Kure-Portopia Station

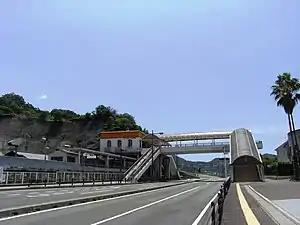
Kure-Portopia Station in July 2008

is a passenger railway station located in the city of Kure, Hiroshima Prefecture, Japan. It is operated by the West Japan Railway Company (JR West).